Y2K aesthetic

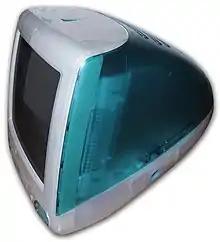
Apple's iMac G3, an example of the blobject-style design common in Y2K aesthetics.

Y2K is an Internet aesthetic based around products, styles, and fashion of the late 1990s and early 2000s. The name Y2K is derived from an abbreviation coined by programmer David Eddy for the year 2000 and its potential computer errors. The Y2K aesthetic can include synthetic or metallic materials, inflatable furniture, and computer interfaces of the dotcom era. Y2K may also borrow elements of the McBling aesthetic, with which it is sometimes conflated.